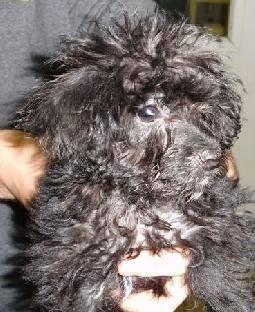
dog